Nepenthes macrovulgaris

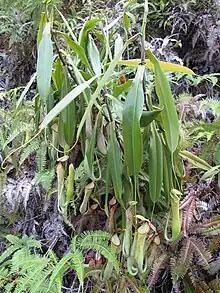
Climbing stems of "N. macrovulgaris"

The following natural hybrids involving "N. macrovulgaris" have been recorded.